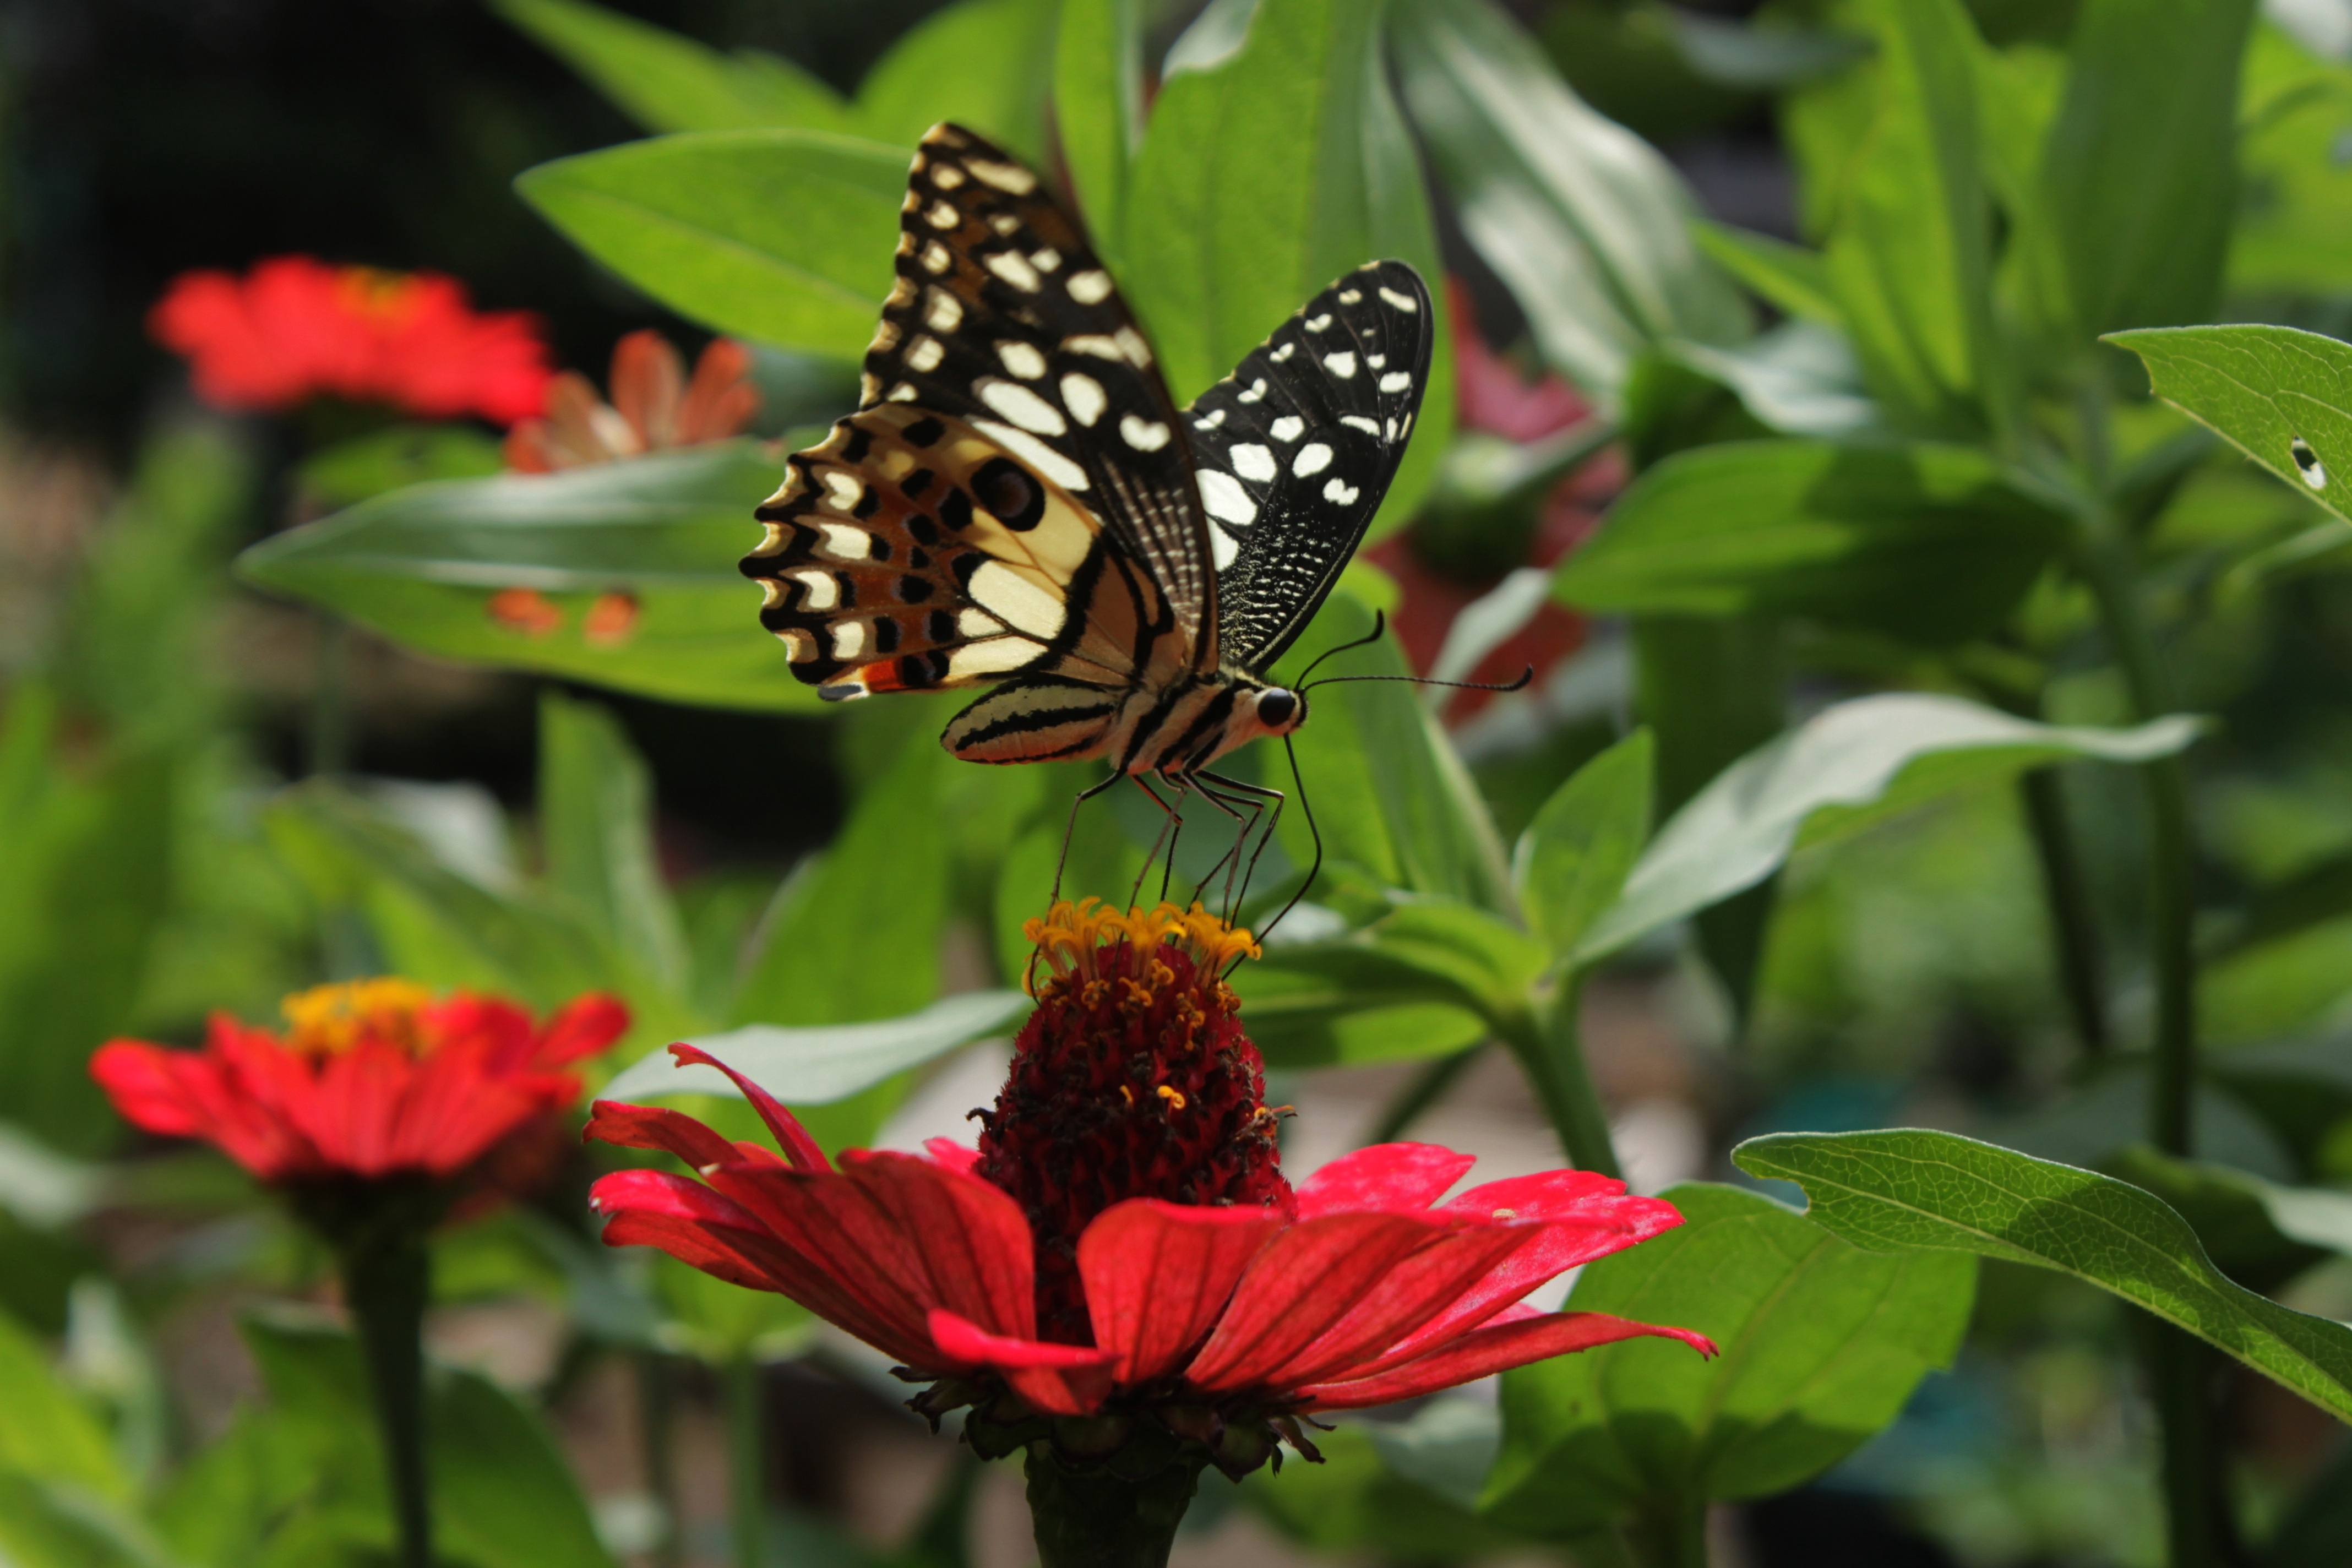
nature, plant, flower, animal, wildlife, color, insect, butterfly, colorful, garden, invertebrate, life, monarch butterfly, nectar, pieridae, pollinator, moths and butterflies, lycaenid, brush footed butterfly